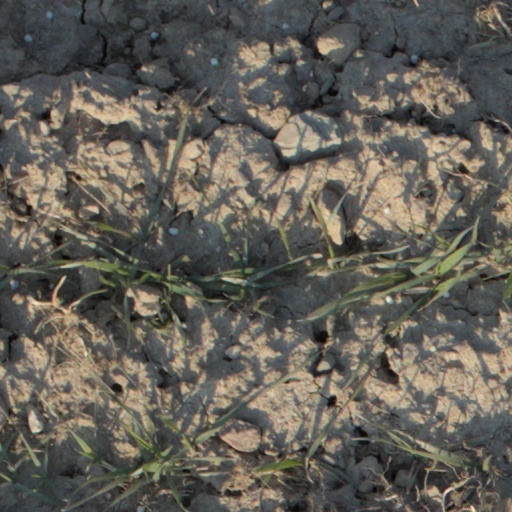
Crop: wheat